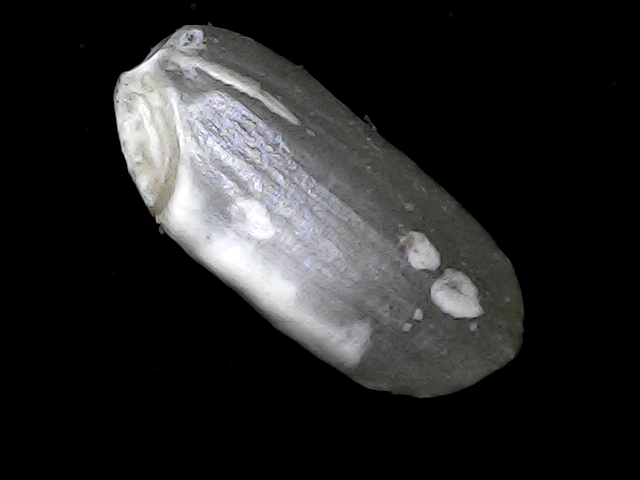
Rice variety: BD52